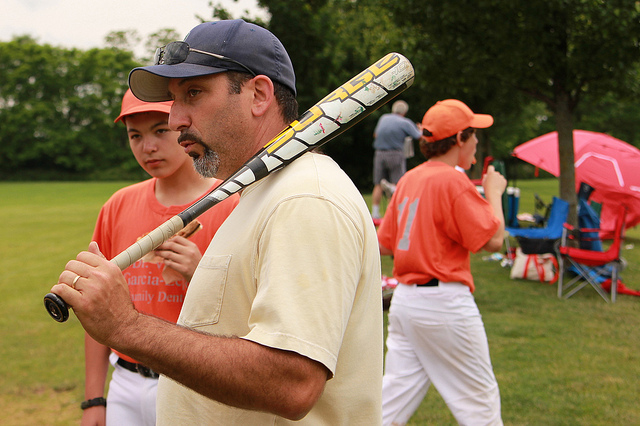
user: Given an image and a question. Answer the question in a short answer. Question: What is the long object that the man is holding used for? Short Answer:
assistant: hit baseball